Spacecraft Assembly and Checkout Building

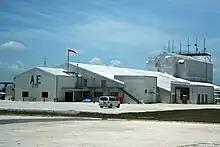
Spacecraft Assembly and Checkout Building

The Spacecraft Assembly and Checkout Building (formerly Hangar AE) was built in 1959 for a Department of Defense missile program. The facility was acquired in 1960 by NASA and modified for unmanned missions.